Breccia

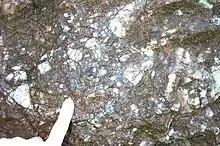
Hydrothermal breccia in the Cloghleagh Iron Mine, near Blessington in Ireland, composed mainly of quartz and manganese oxides, the result of seismic activity about 12 million years ago

Hydrothermal breccias usually form at shallow crustal levels (<1 km) between 150 and 350 °C, when seismic or volcanic activity causes a void to open along a fault deep underground. The void draws in hot water, and as pressure in the cavity drops, the water violently boils. In addition, the sudden opening of a cavity causes rock at the sides of the fault to destabilise and implode inwards, and the broken rock gets caught up in a churning mixture of rock, steam and boiling water. Rock fragments collide with each other and the sides of the void, and the angular fragments become more rounded. Volatile gases are lost to the steam phase as boiling continues, in particular carbon dioxide. As a result, the chemistry of the fluids changes and ore minerals rapidly precipitate. Breccia-hosted ore deposits are quite common.